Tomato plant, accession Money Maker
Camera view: vertical (180 deg); turntable rotation: 150 degrees
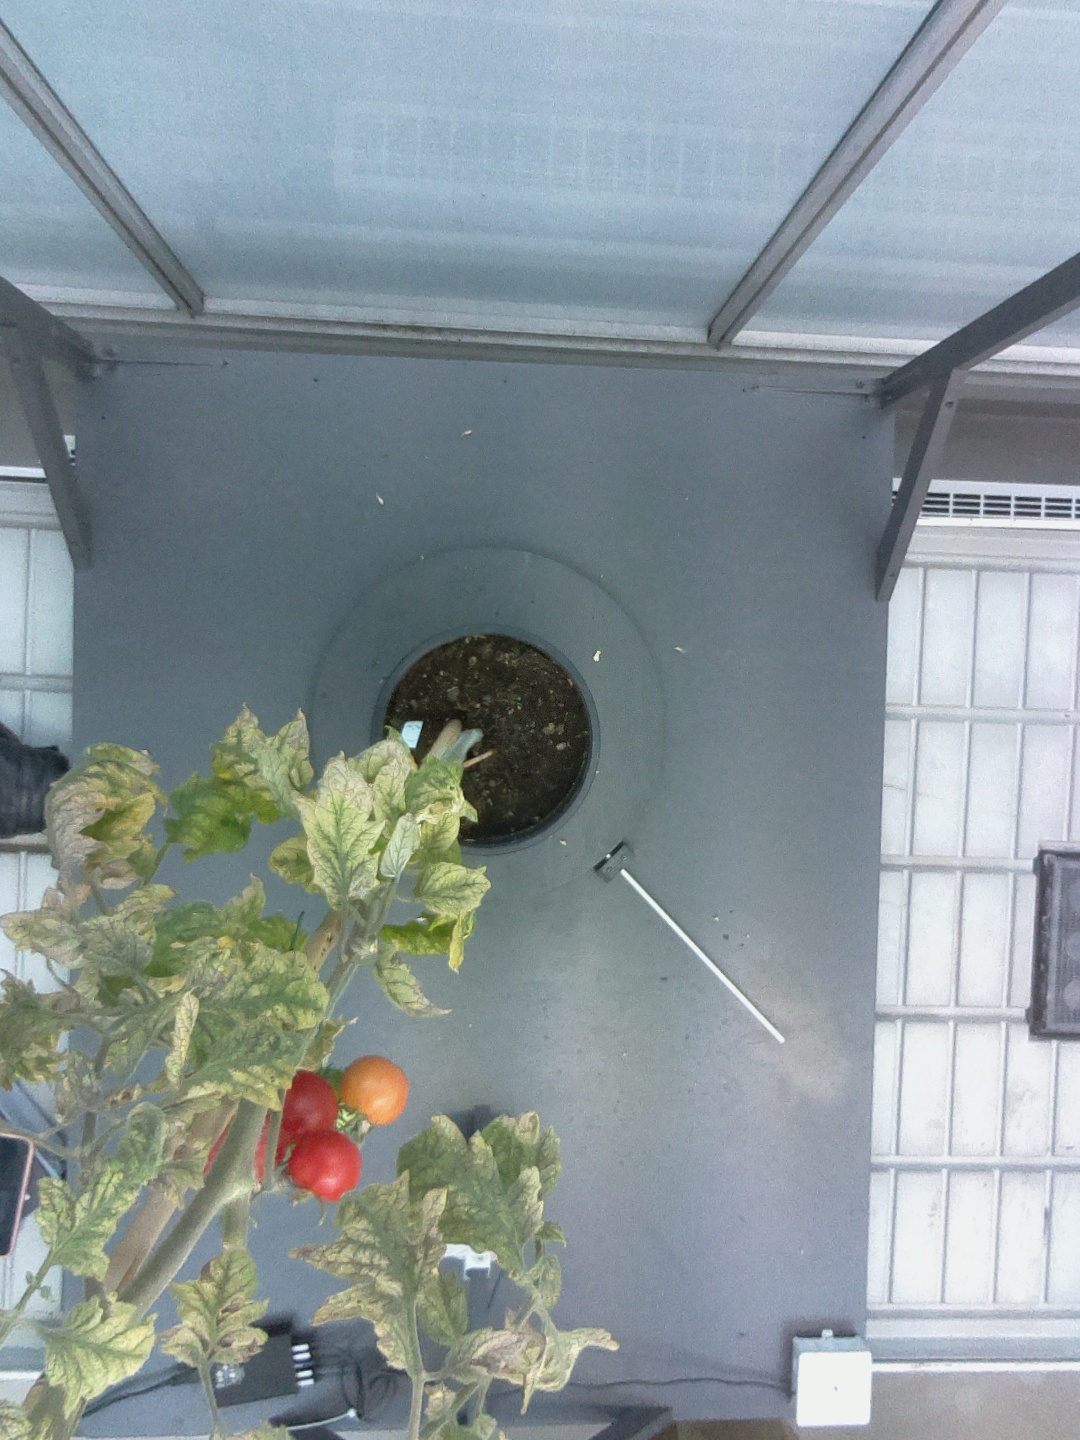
BBCH growth stage 88: 80%-90% of fruits show typical fully ripe color